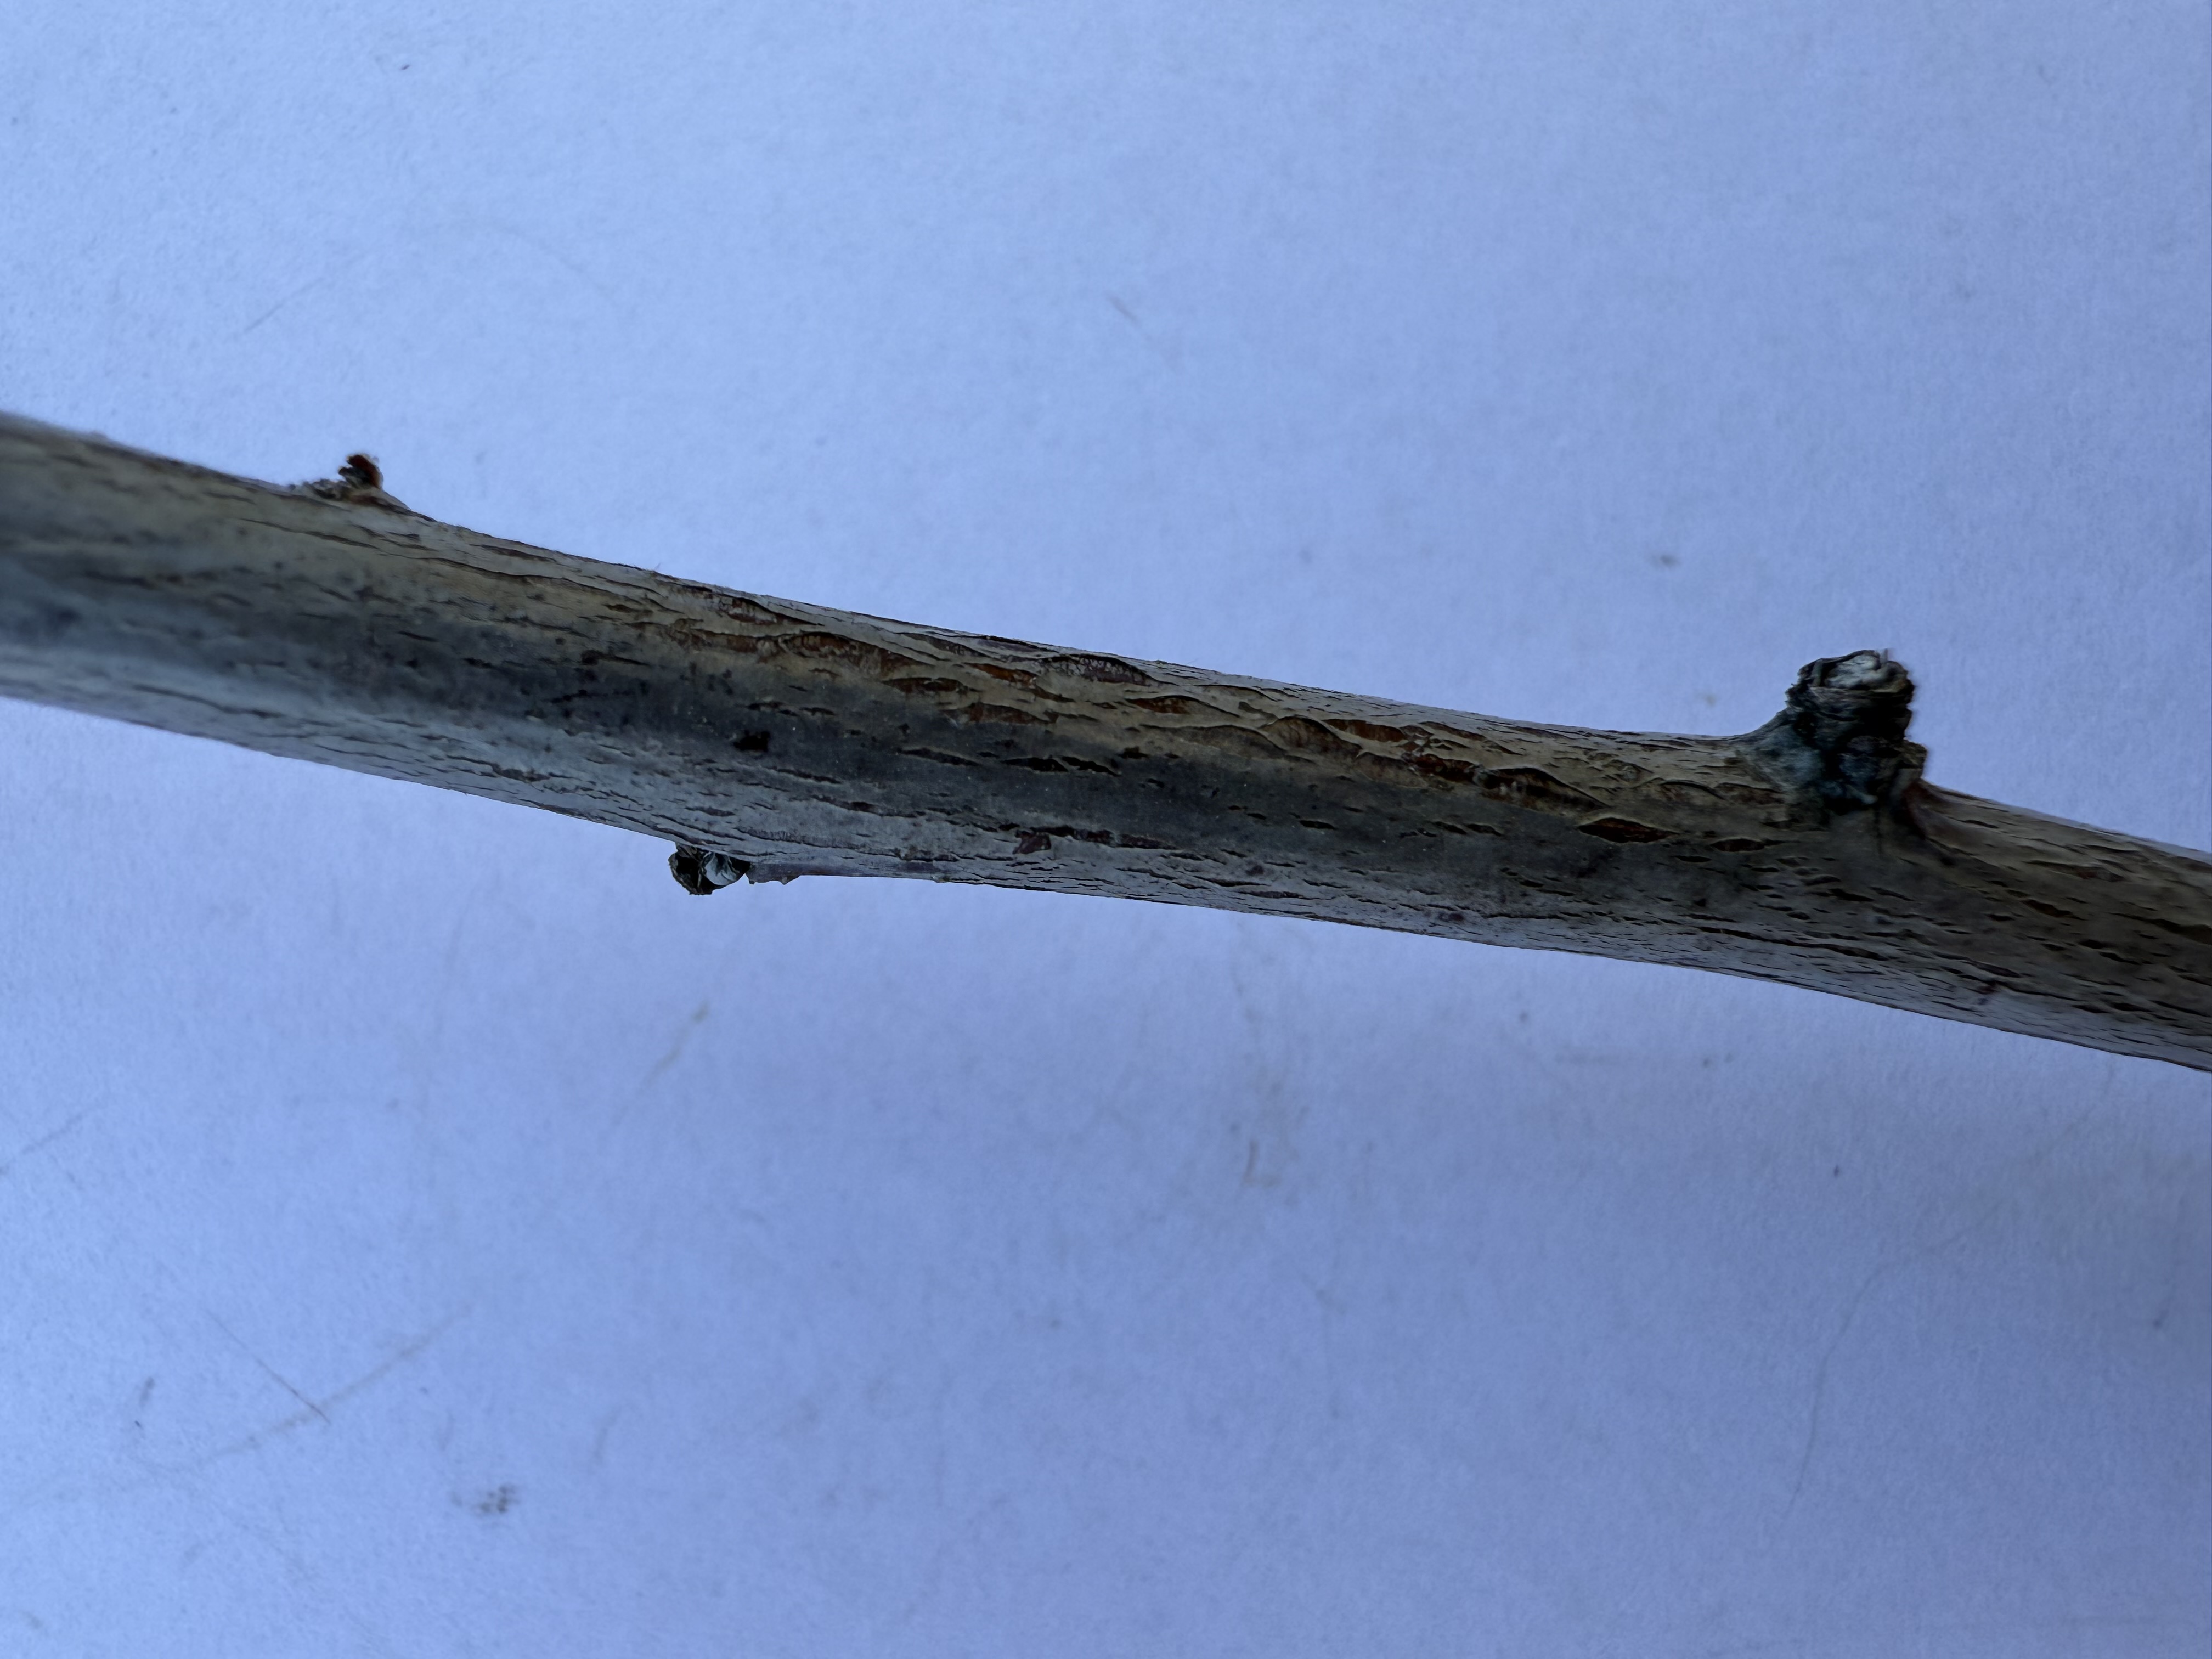
Variety: Angeleno Plum